Provident Loan Society

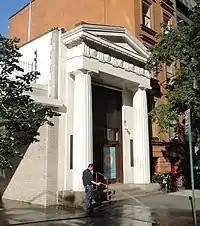
The Provident loan branch on East 72nd Street

Today, Provident Loan states that it serves approximately 100,000 people annually. The maximum amount that the institution will loan is $100,000 for a term of six months at an annual interest rate of 26%. New York State laws governing pawnbrokers allow pawn shops to charge up to 48% annually. Provident Loan will not buy merchandise, however, only lend against its value.